Italian National Road Race Championships

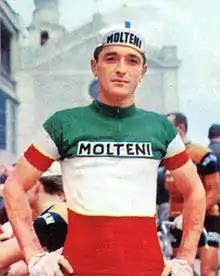
Michele Dancelli wears the original "maglia tricolore" in 1966

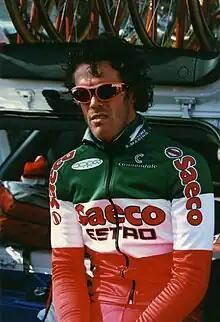
Mario Cipollini wears a now sponsored "maglia tricolore" in 1997

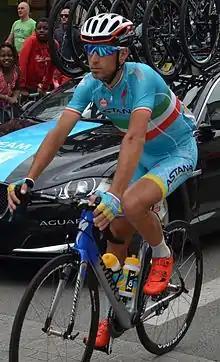
Vincenzo Nibali wears in 2015 a special "maglia", which mixed the team-jersey's design and the Italian "tricolore".

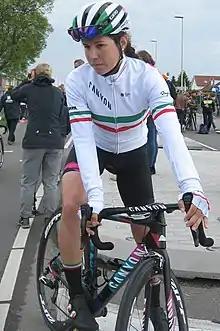
Elena Cecchini wears in 2017 a "maglia tricolore" in a banded template.

The Italian National Road Race Championships is a road cycling event held annually, which decides the Italian cycling champion in the road racing discipline, across several categories of riders.